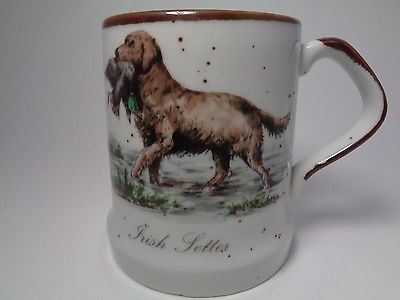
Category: mug